John Powers Middleton

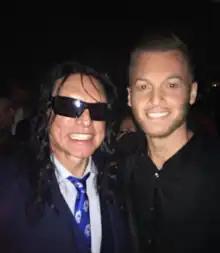
John Powers Middleton with Tommy Wiseau, The Disaster Artist

John Powers Middleton and Casey Affleck formed a production company, The Affleck/Middleton Project, in June 2014. While running the production company, Middleton continued to produce with Vertigo Entertainment, Good Universe, Univision Radio, Warner Brothers Entertainment, and Fox 21 Television Studios, the latter of which he left for Warner Bros. Television.